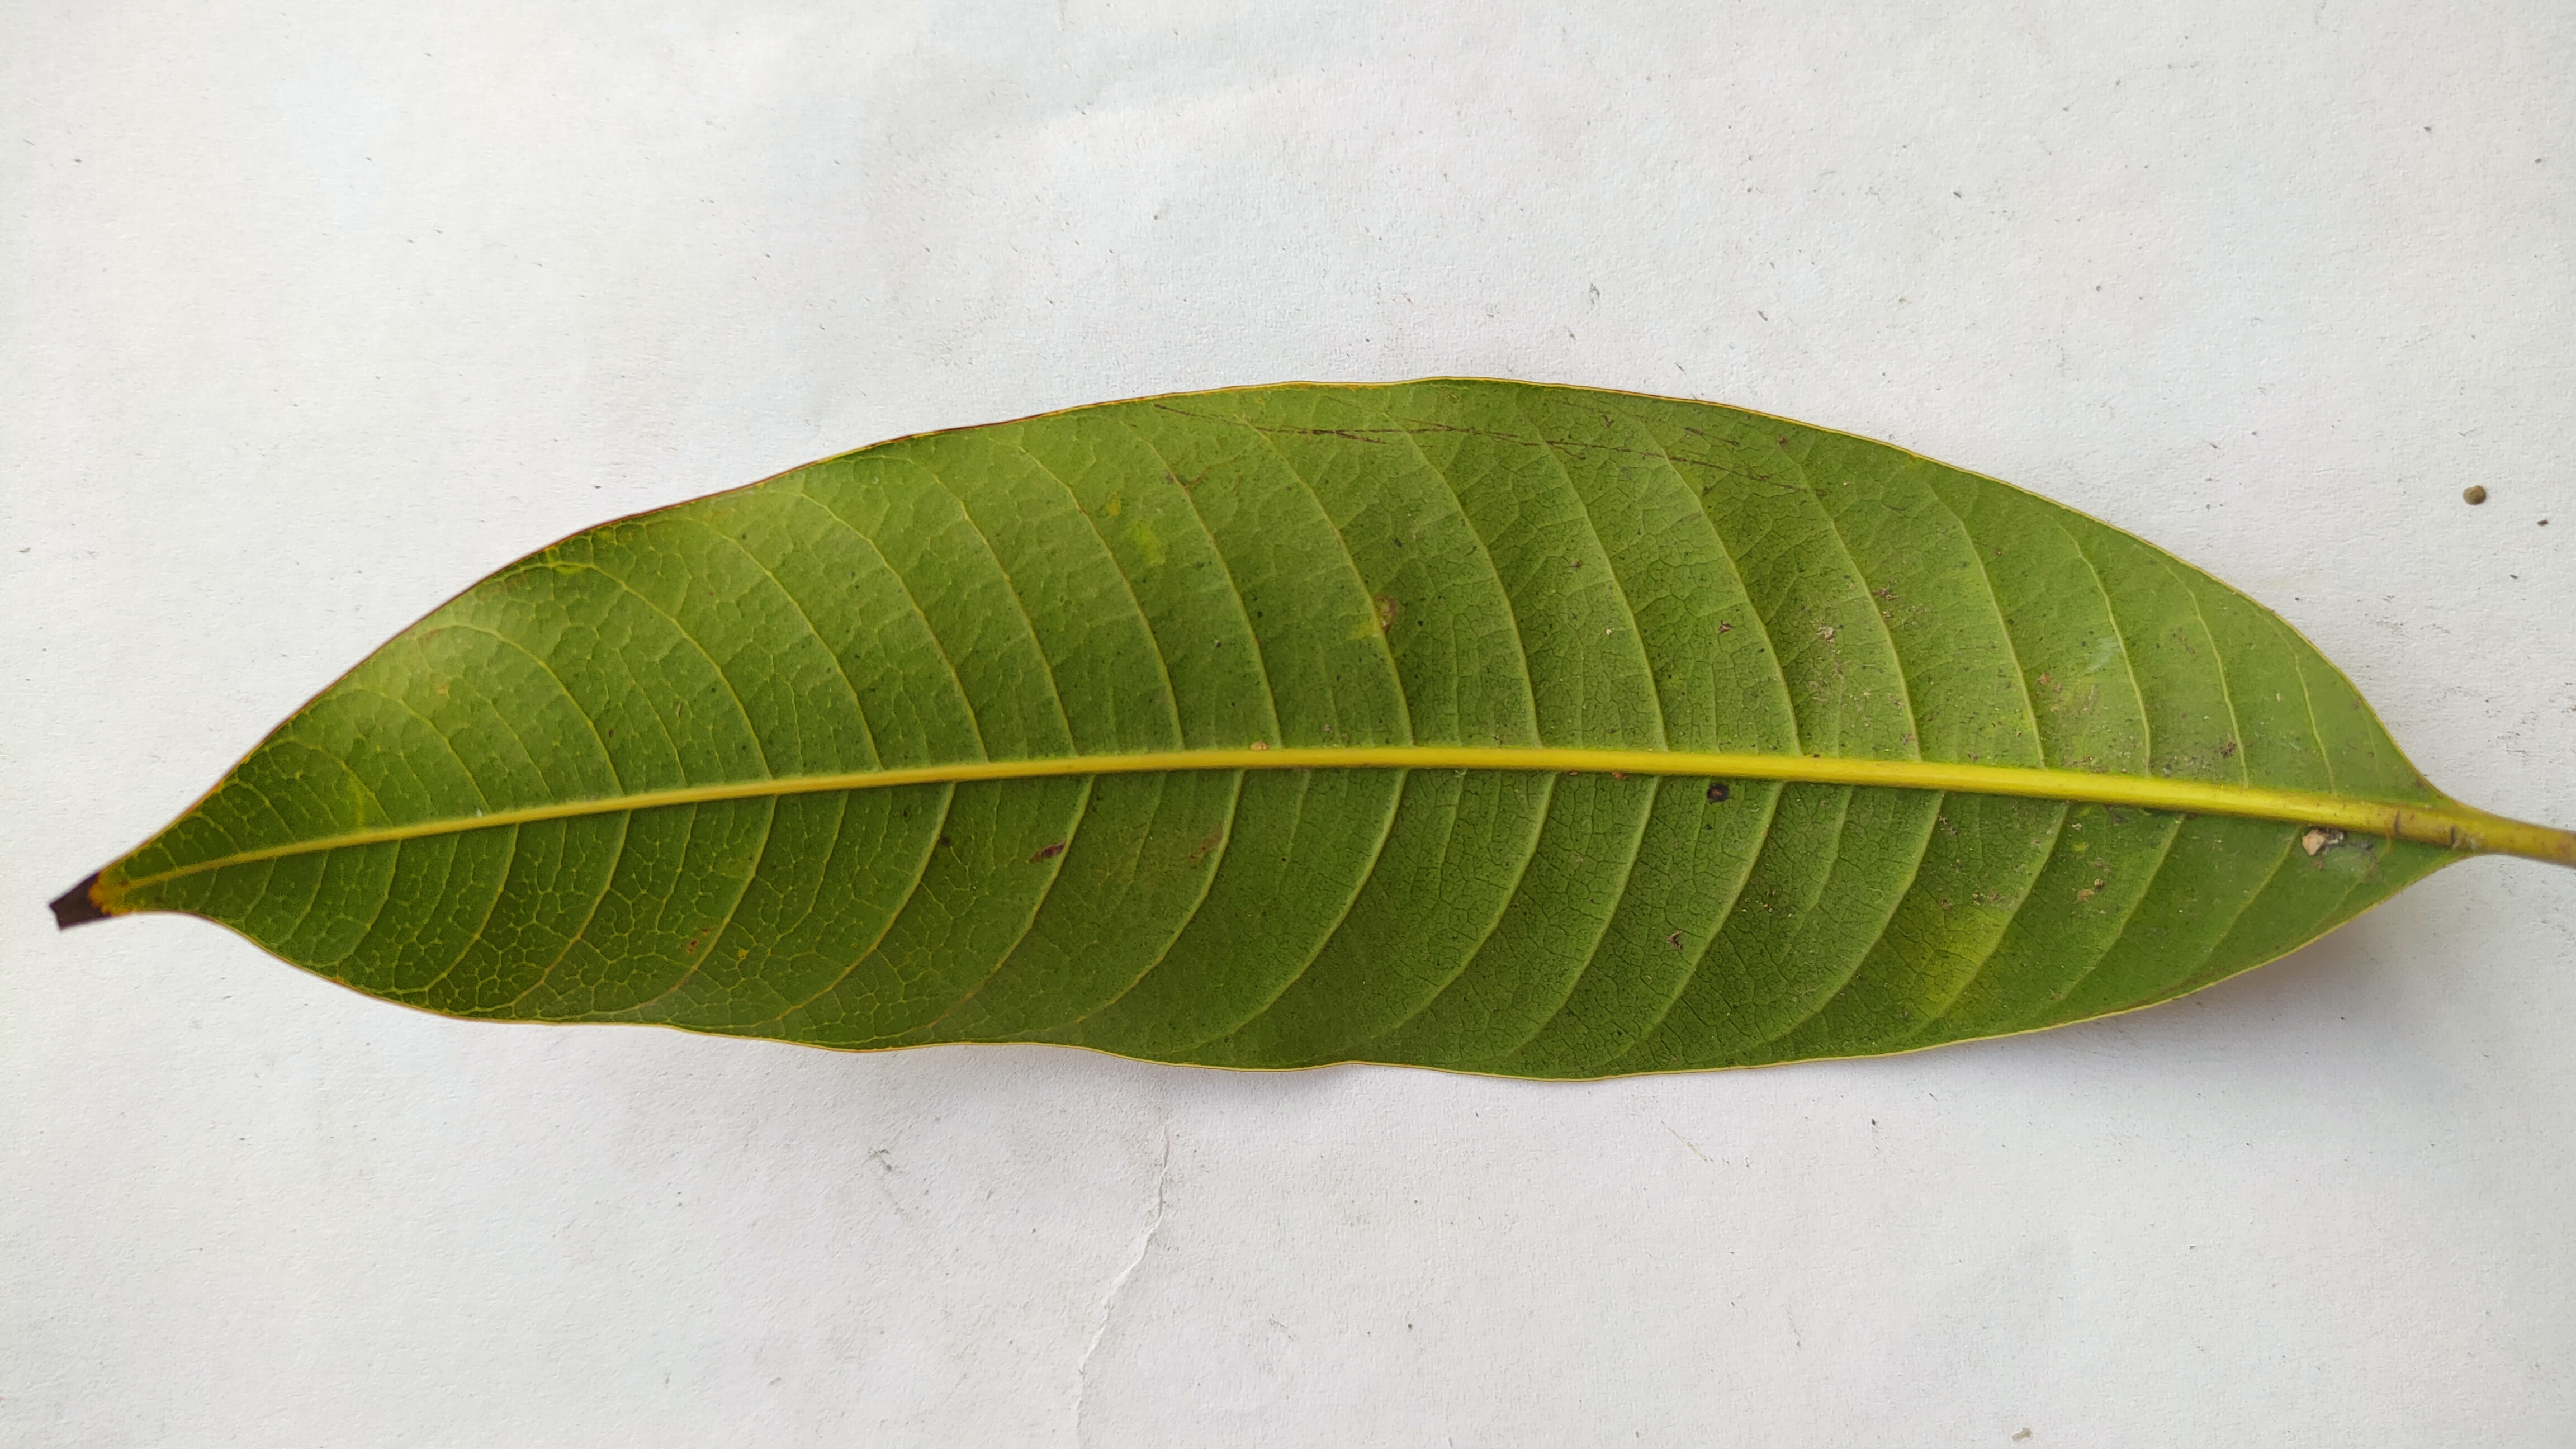
Leaf variety: Mango